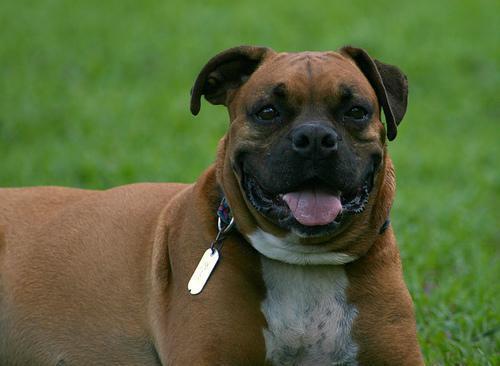
boxer